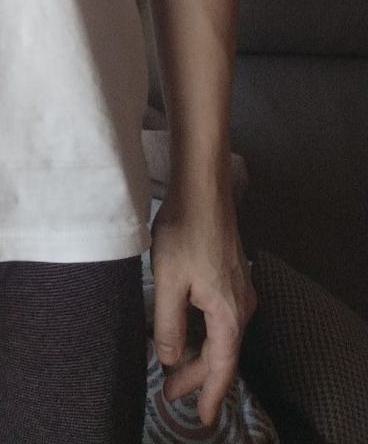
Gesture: no_gesture